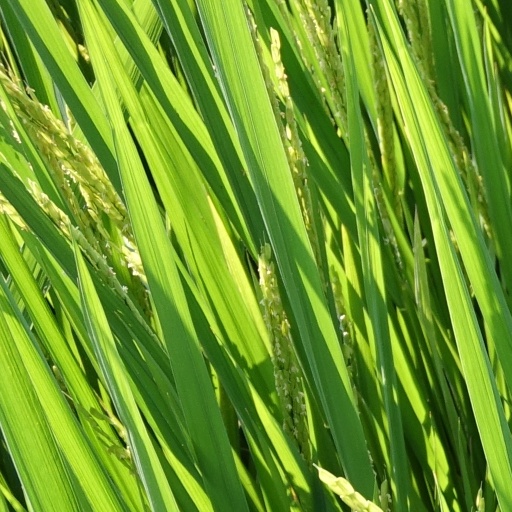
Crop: rice